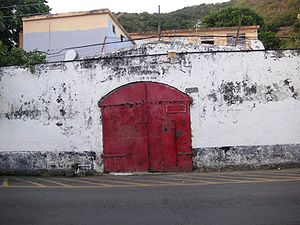
Road Town / Billedgalleri
Road Town, der ligger på Tortola, er hovedstaden i Britiske Jomfruøer. Den ligger på hestesko-formede Road Harbour i centrum af øens sydlige kyst. Byen har 12.603 indbyggere; i 2004 var den omkring 9.400. Navnet er afledt af det nautiske udtryk "the roads", et sted mindre beskyttet end en havn, men som skibene nemt kan komme til. En 28 hektar udvikling kaldes Wickham's Cay, der består af to områder, der blev inddæmmet fra havet og en marina har gjort det muligt for Road Town til at fremstå som et fristed for yachts og et centrum for turisme. I disse områder vil du finde den nyeste del af byen. Dette er knudepunktet for de nye kommercielle og administrative bygninger i de Britiske Jomfruøer. Den ældste bygning i Road Town er HM Prison på Main Street, stammer fra 1840'erne.